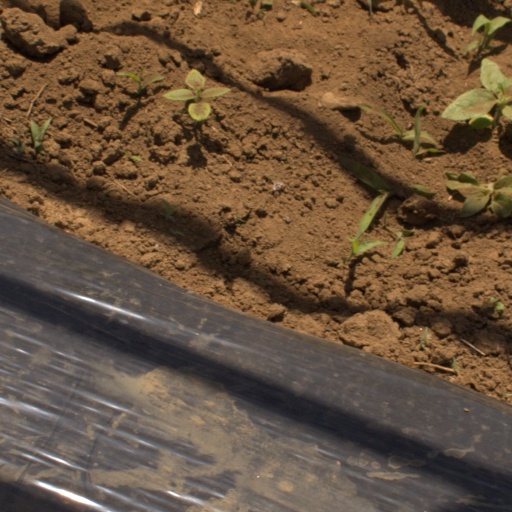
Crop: Jerusalem artichoke